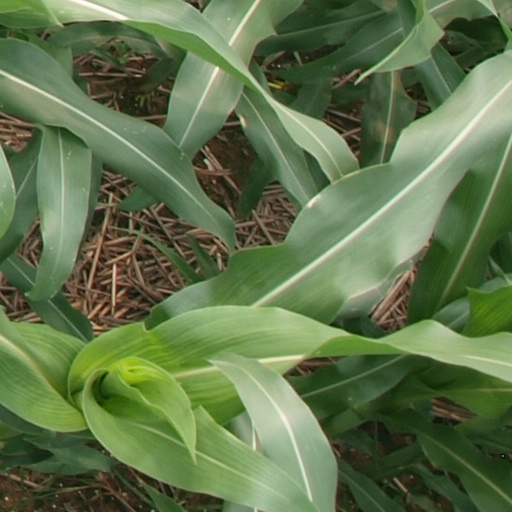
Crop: maize; corn